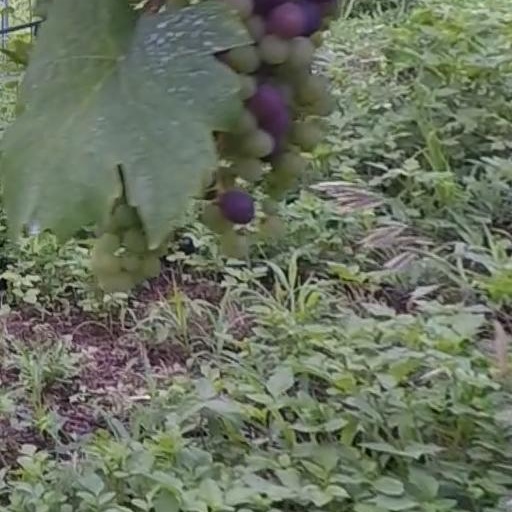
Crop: grape